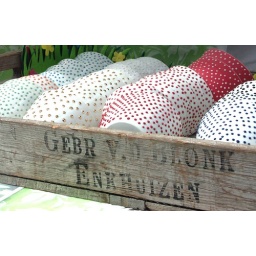
Happy dotted cups &amp;amp; mugs sold at a pottery stand in a small art/handmade fair in Mainz, yesterday...